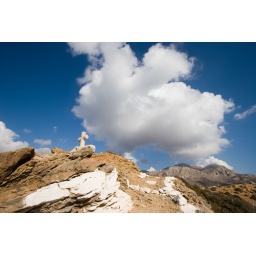
cloud over the white cross